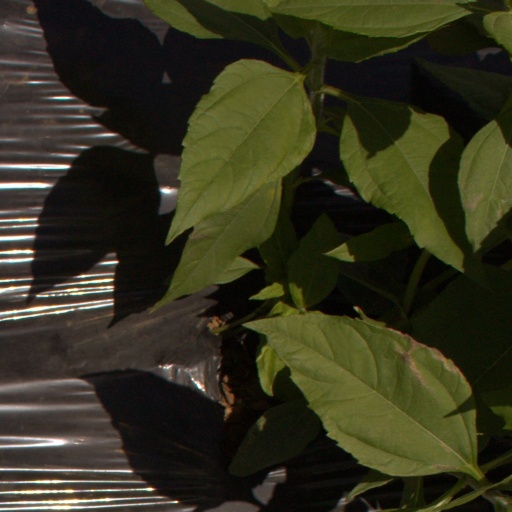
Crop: Jerusalem artichoke